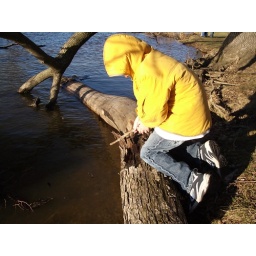
boy in yellow at the river